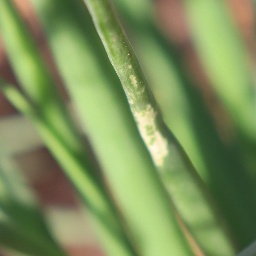
Label: Iris yellow virus